Marwan al-Shehhi

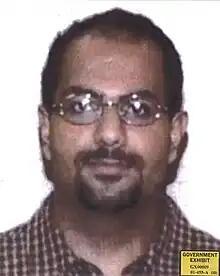
Al-Shehhi in April 2001

Marwan Yousef Mohamed Rashid Lekrab al-Shehhi (9 May 197811 September 2001) was an Emirati terrorist hijacker from al-Qaeda who served as the hijacker-pilot of United Airlines Flight 175, crashing the Boeing 767 into the South Tower of the World Trade Center as part of the September 11 attacks. He was one of five hijackers aboard the aircraft and one of two Emiratis to take part in the attacks, the other being Fayez Banihammad, who helped him hijack the same plane.